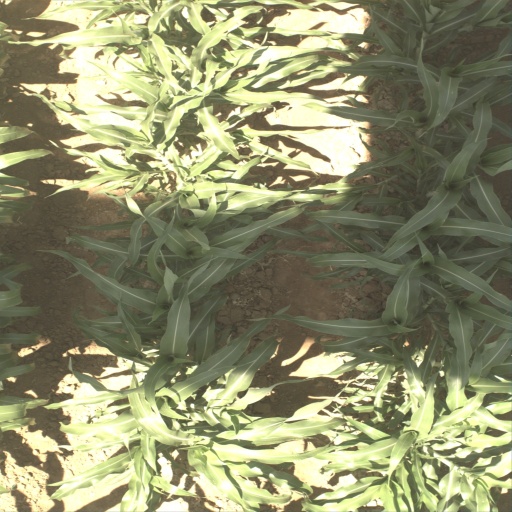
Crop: sorghum